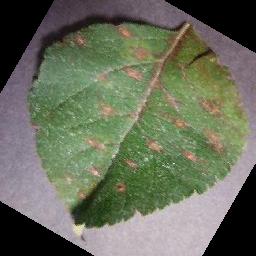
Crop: apple
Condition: cedar_rust